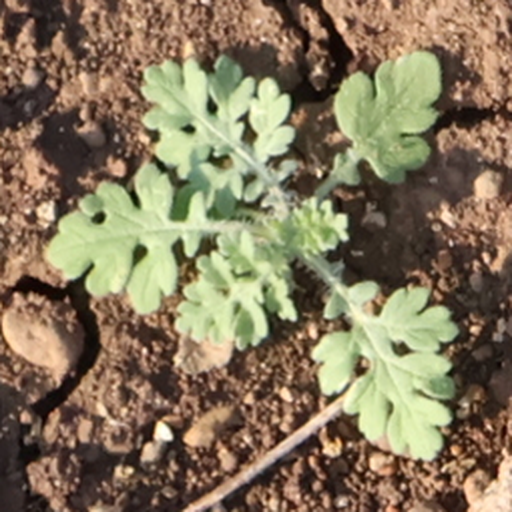
Weed species: Gajar_gavat_(Parthenium hysterophorus)